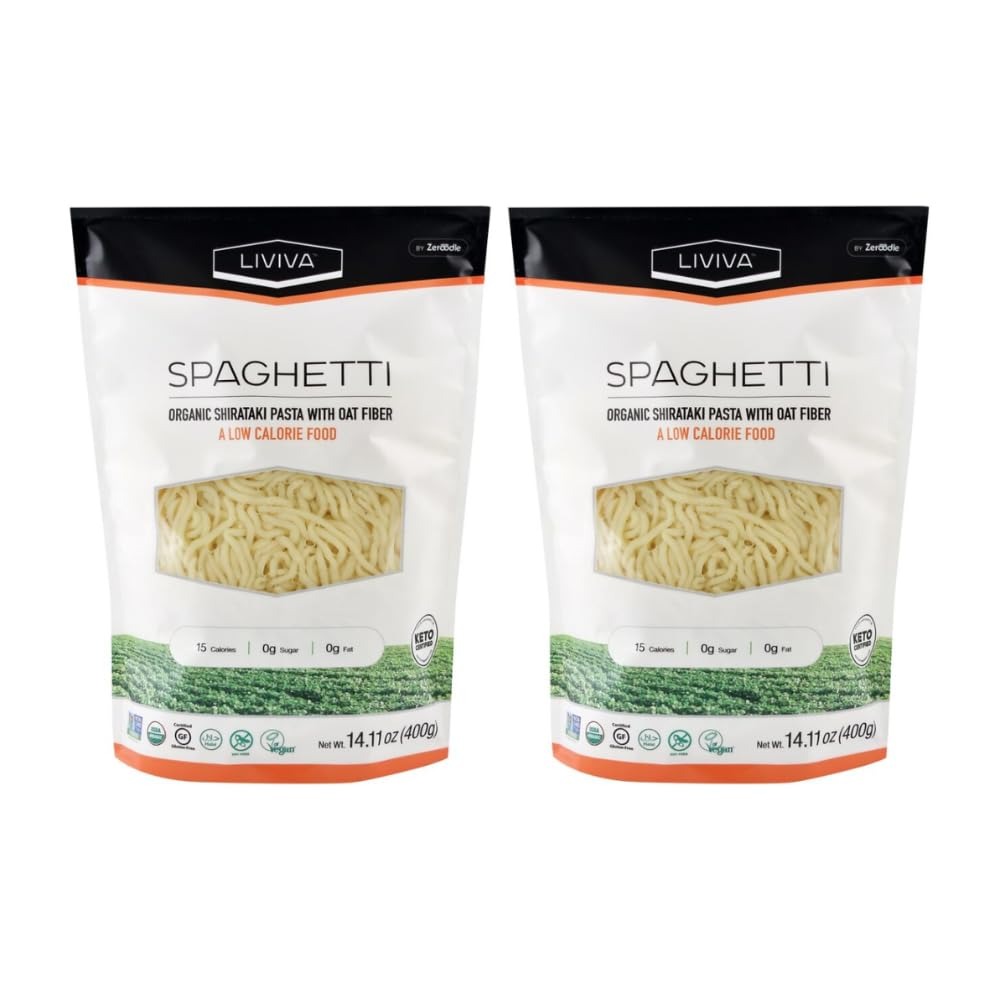
Item Name: LIVIVA Organic Shirataki Konjac Spaghetti Noodle 2 Pk (36.67 oz) – Diabetic-Friendly Low Carb, Low Calorie Pasta Noodles Ready to Serve – No Odor, Certified Non-GMO, Gluten Free, Vegan, Plant-Based, Keto, Kosher, Halal
Bullet Point 1: Mission: To help people live a happier and healthier life by incorporating a low-carb diet. To make healthy food choices available and affordable to everyone. To promote and encourage the consumption of healthy low-carb food as an alternative to medication. To create nutrient-dense, delicious, low-carb food options that make it easier to sustain a low-carb lifestyle.
Bullet Point 2: Highest Food Quality & Safety Standards - Certified: Organic, Non-GMO, Gluten Free, Keto, Vegan, Halal, Kosher, Plant-Based, Paleo and Soy Free.
Bullet Point 3: Healthy Ready to Serve Low-Calorie Pasta: Diabetic Friendly with Zero Carb and 4 calories, this pasta is suitable for anyone eating a low carb, keto, gluten free diet. Product contained 2 pouches for portion control and net weight of 18.34 oz per bag.
Bullet Point 4: Gluten-Free & Odorless: Say goodbye to gluten-related issues and unpleasant odors. Our pasta is gluten-free and doesn't have the strong odor found in other brands.
Bullet Point 5: Quick & Easy Preparation: Cook up a healthy meal in minutes. Our Shirataki noodle pasta is super easy to prepare, making it a convenient choice for busy individuals.
Bullet Point 6: Be creative and imaginative with our low carb pasta & rice - create your go to dishes with ease by simply adding your favorites sauces, stir-fried with protein and veggies or try a sushi roll with our shirataki instant rice.
Product Description: Mission: To help people live a happier and healthier life by incorporating a low-carb diet. To make healthy food choices available and affordable to everyone. To promote and encourage the consumption of healthy low-carb food as an alternative to medication. To create nutrient-dense, delicious, low-carb food options that make it easier to sustain a low-carb lifestyle.
Value: 28.22
Unit: Ounce

Price: 14.46